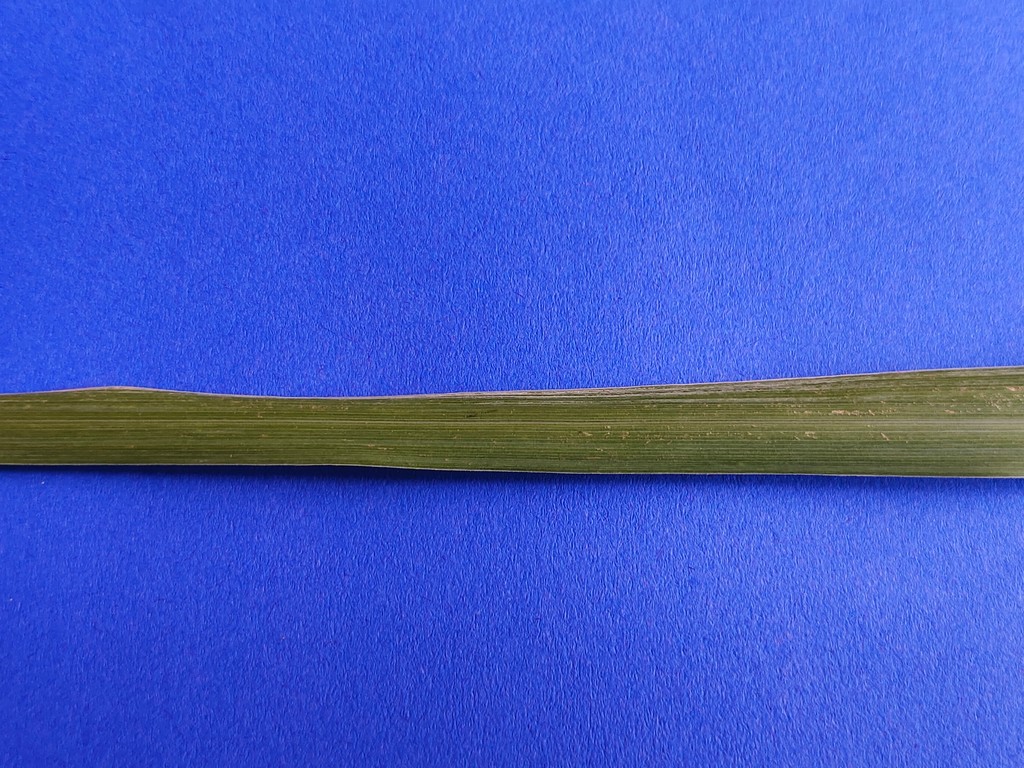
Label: Healthy